Odeon Luxe Leicester Square

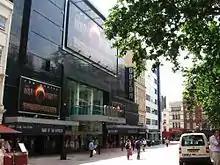
Black polished granite facade

The first Dolby Cinema system to be installed in the UK is at the Odeon in Leicester Square. This introduced a combination of Dolby Vision dual-laser projection system and a Dolby Atmos sound system.